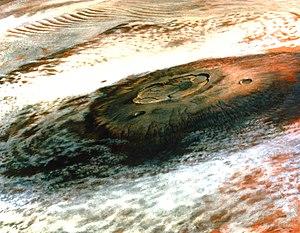
Olympus Mons, nom latin pour « mont Olympe », est un volcan bouclier de la planète Mars situé par 18,4° N et 226° E, dans les quadrangles d'Amazonis et de Tharsis. C'est l'un des plus hauts reliefs connus du système solaire, culminant à 21 229 mètres au-dessus du niveau de référence martien ; des altitudes supérieures sont encore très souvent publiées, même récemment sur des sites institutionnels américains tels ceux de la NASA, mais relèvent d'estimations du XXᵉ siècle antérieures aux mesures de l'altimètre laser de Mars Global Surveyor et sont fondées sur un niveau de référence des altitudes martiennes alors inférieur de 4 à 6 km.